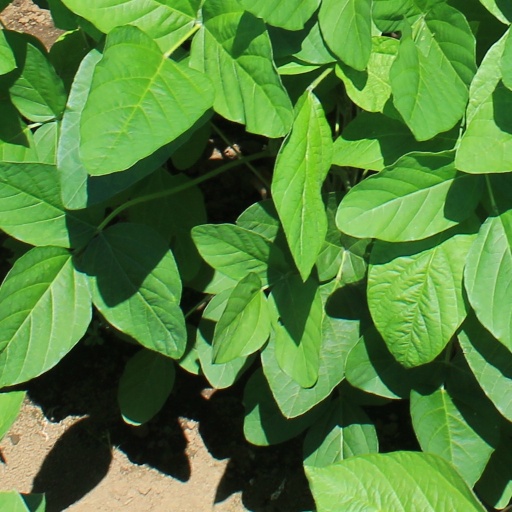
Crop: soybean